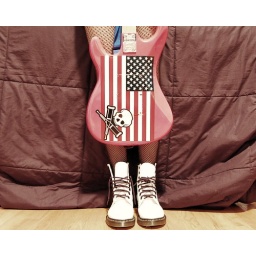
+1 in comments my guitar and shoes haha so punk lovin it